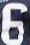
Number: 6